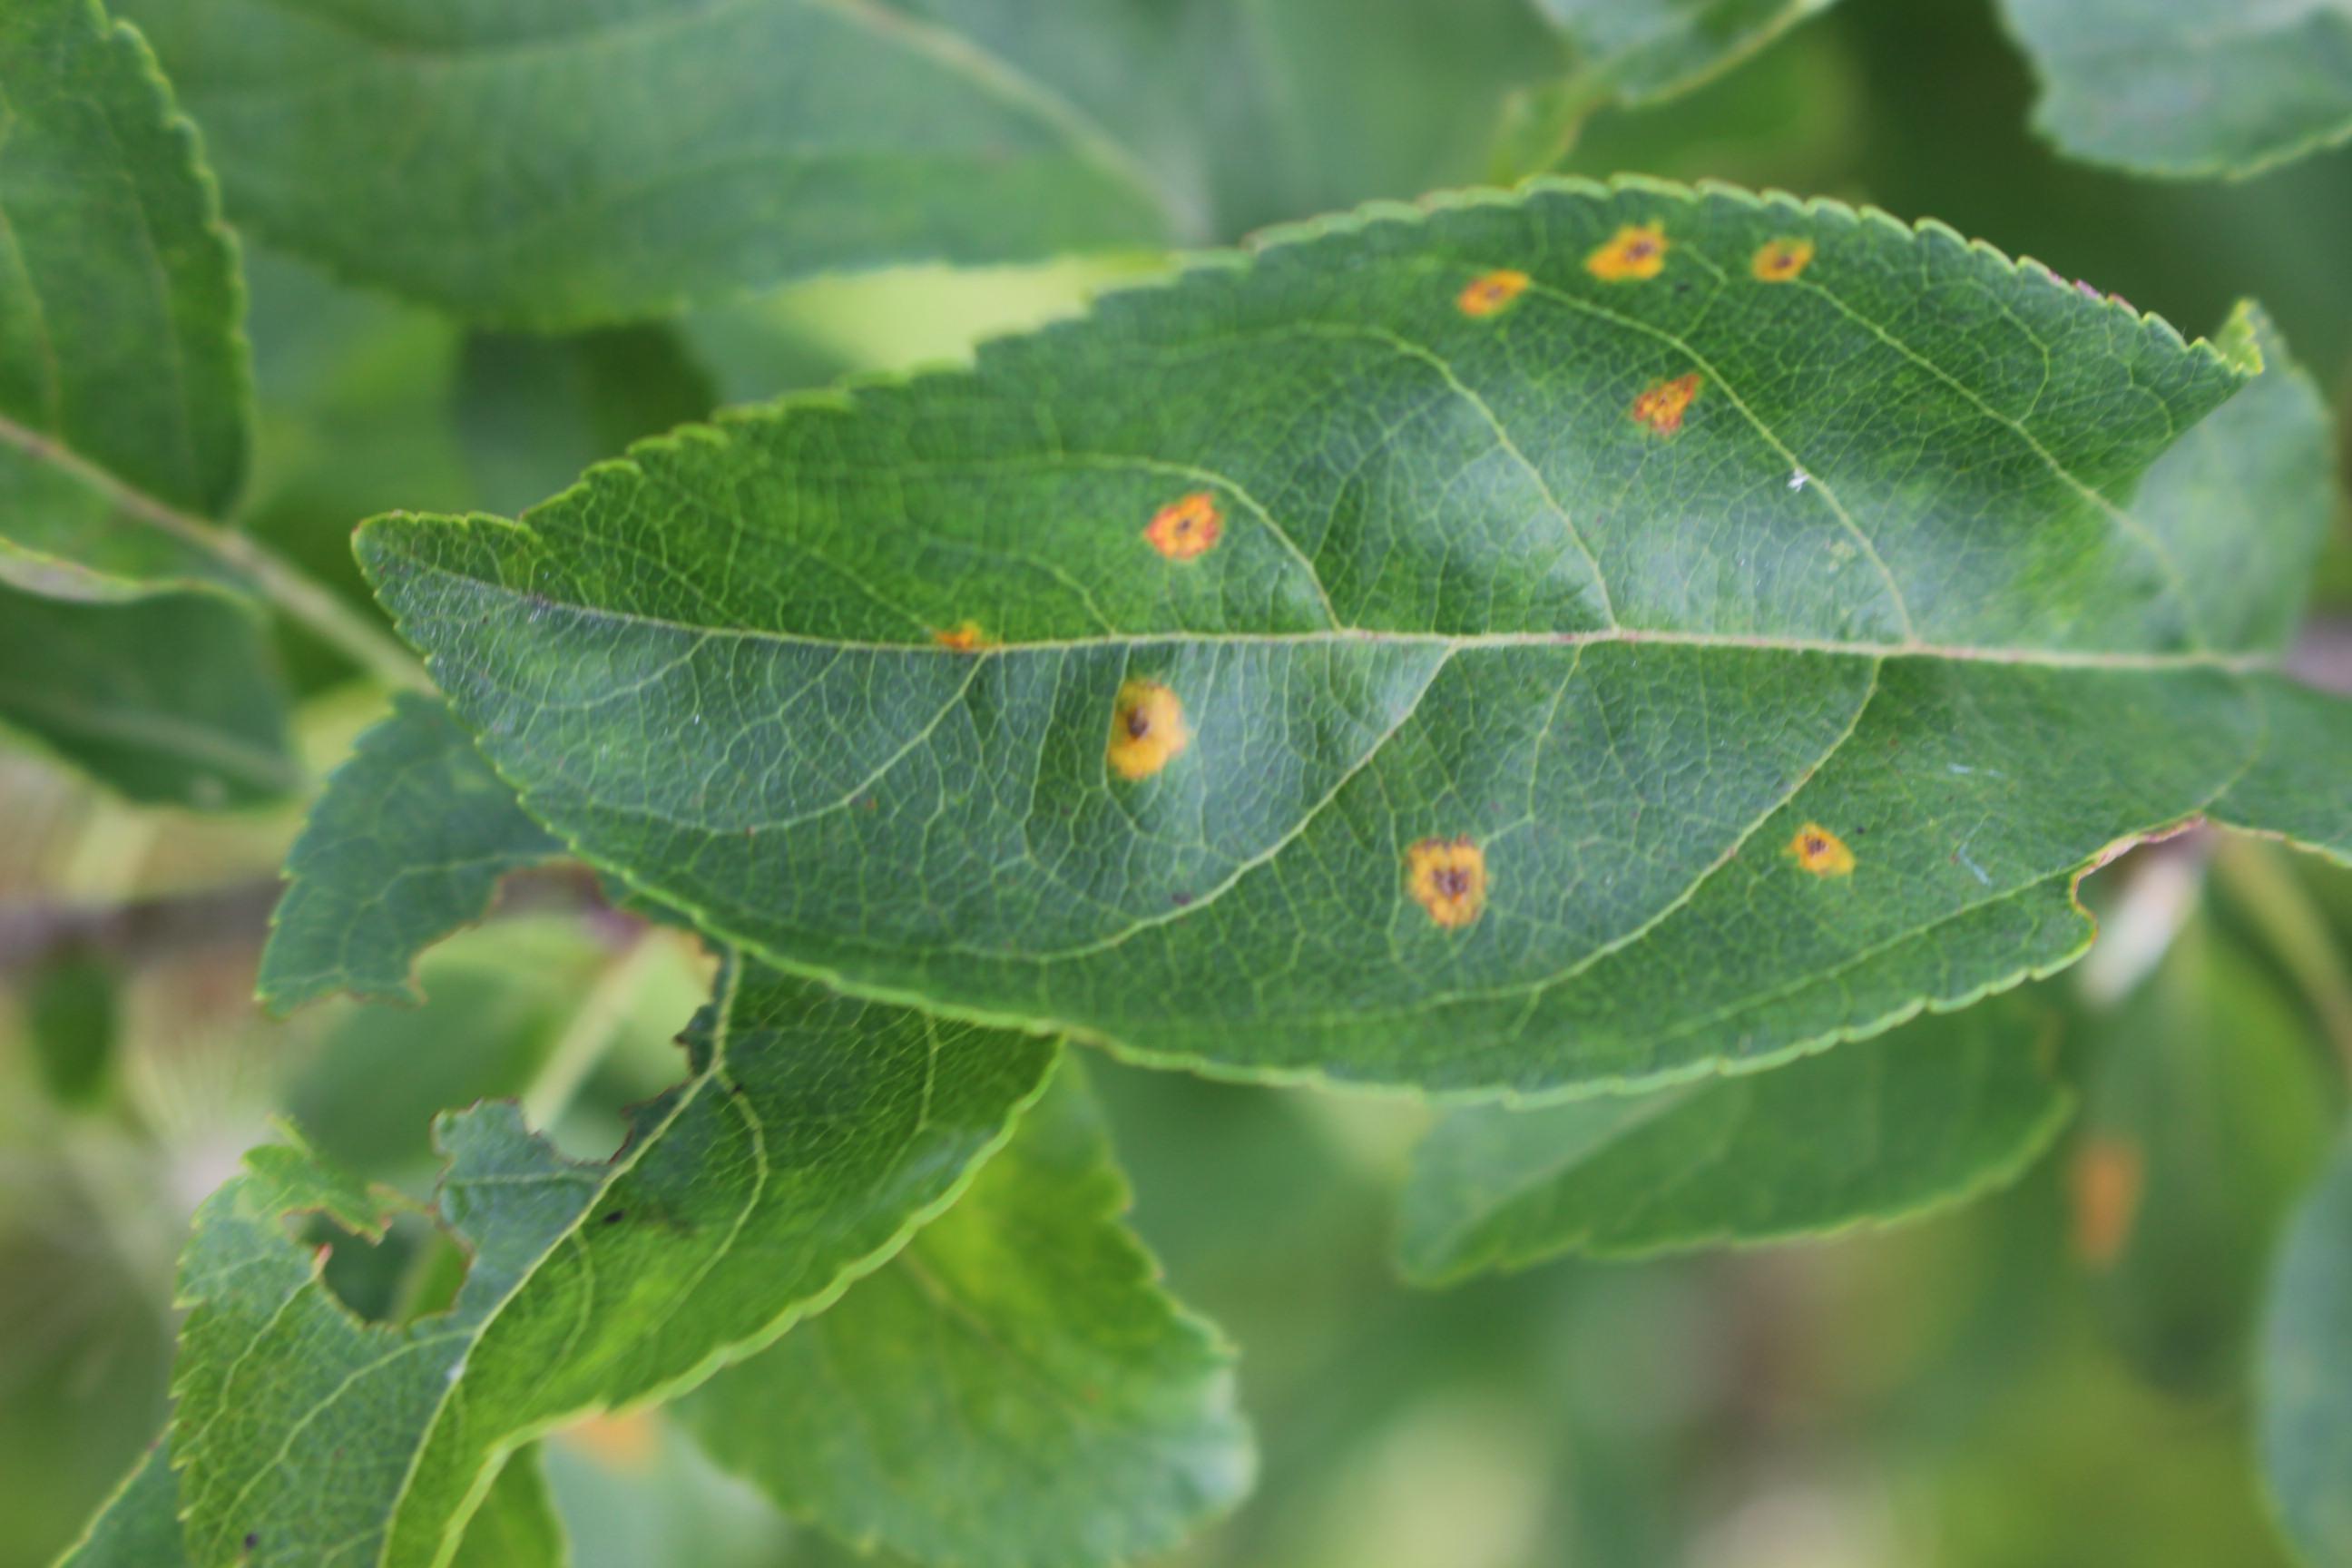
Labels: rust